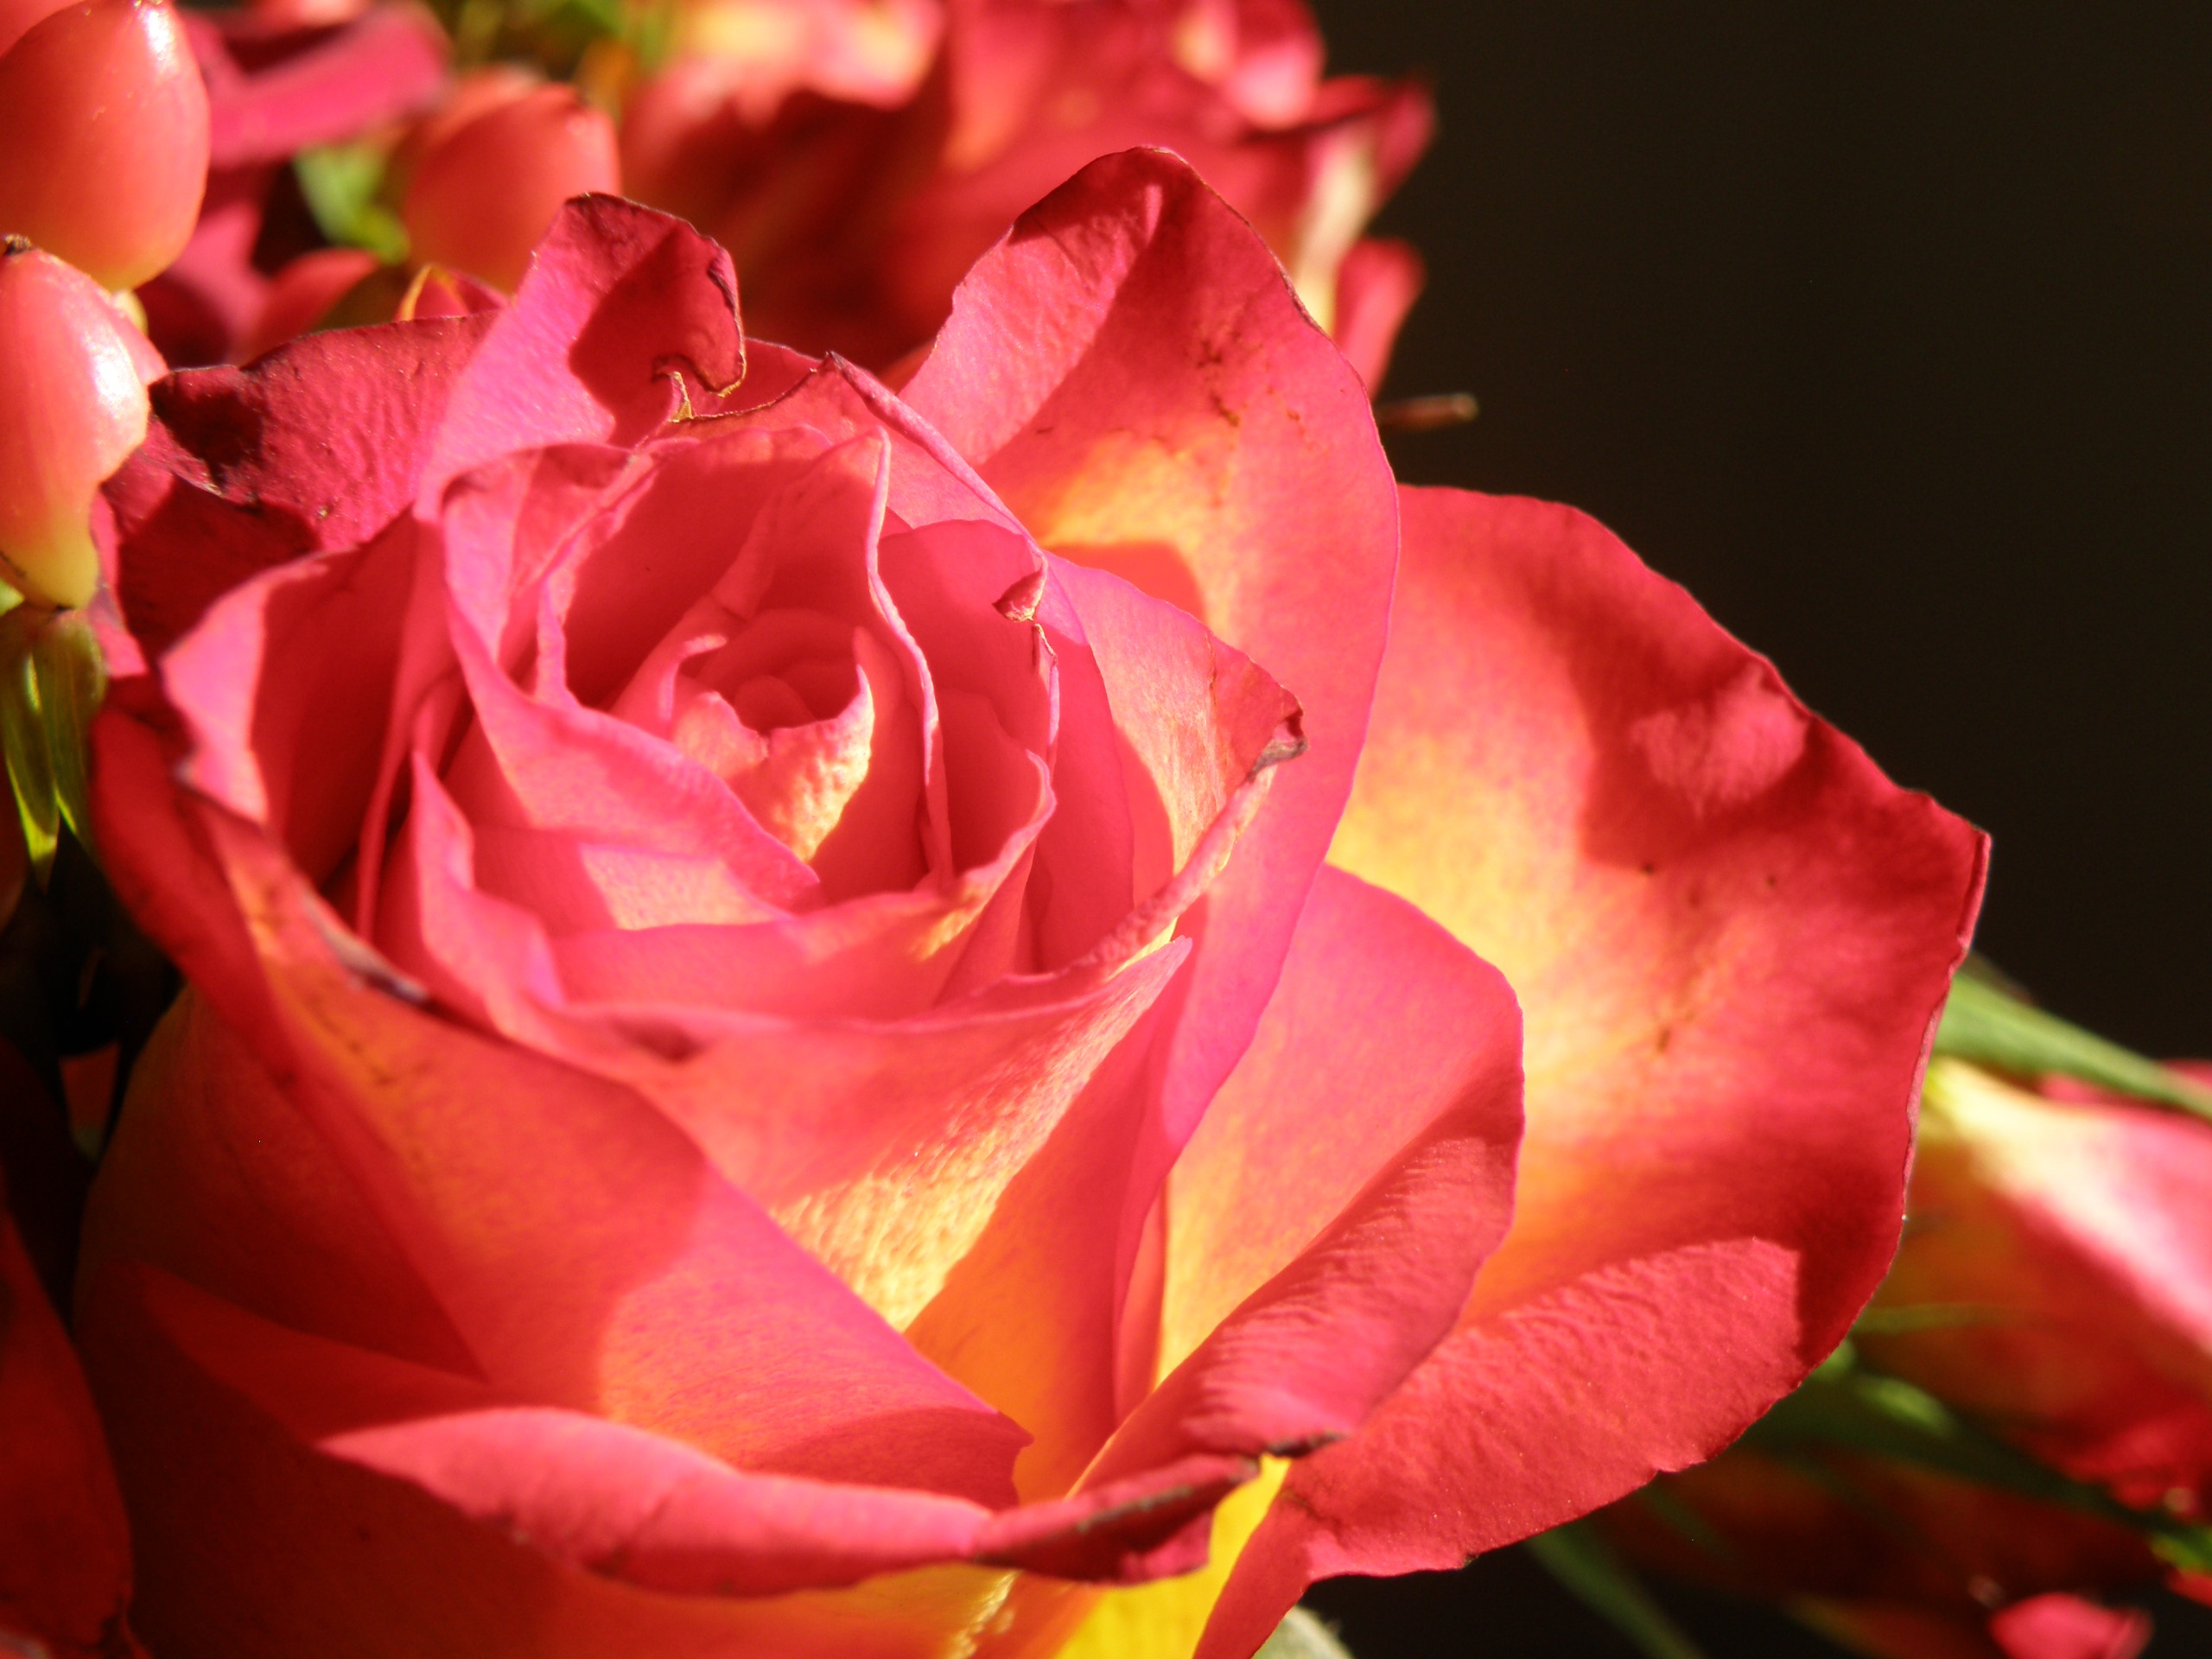
plant, flower, petal, rose, red, macro, yellow, pink, flora, floribunda, macro photography, flowering plant, garden roses, rose family, plant stem, land plant, rose order